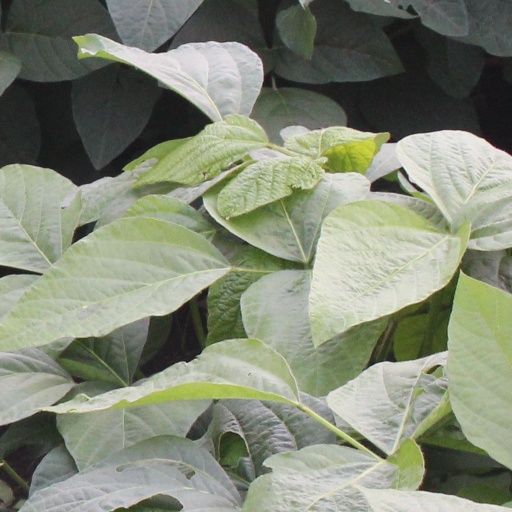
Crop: soybean